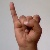
The image shows a hand gesture representing the letter 'I' in Indian Sign Language.